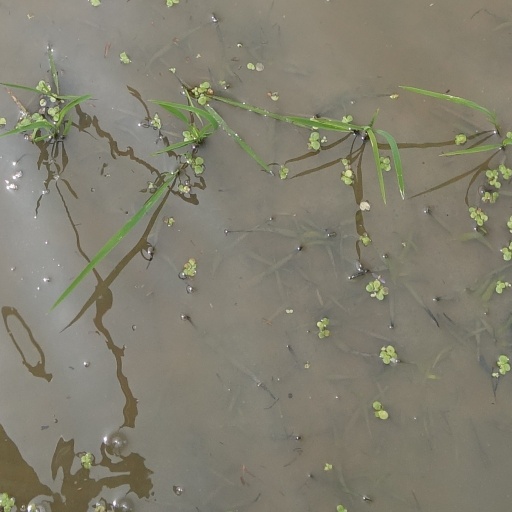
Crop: rice